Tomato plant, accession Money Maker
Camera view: vertical (180 deg); turntable rotation: 90 degrees
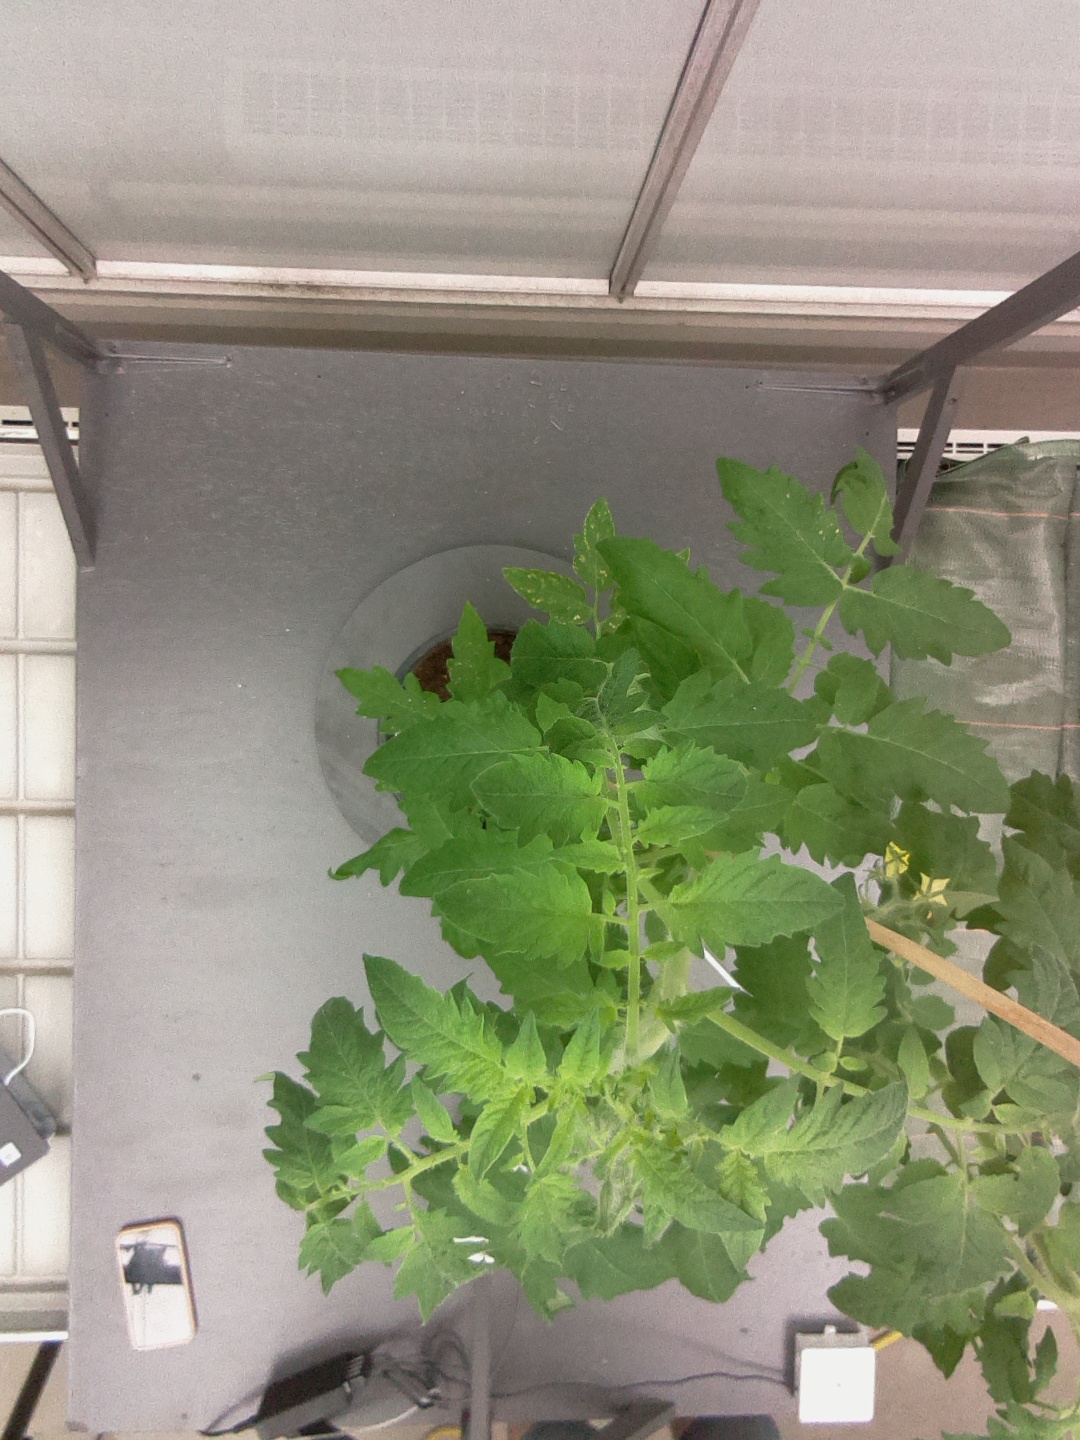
BBCH growth stage 59: 9 or more inflorescences visible